Reedsburg station

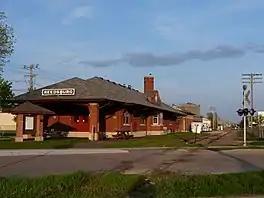
Chicago and North Western Depot

Reedsburg station is a former railway station in Reedsburg, Wisconsin, which has been on the National Register of Historic Places since 1984. Built in 1906, the station served the Chicago and North Western Railway along the Twin Cities 400 line for much of its life. It operated as a passenger station until closing in 1963. Currently, it houses the Reedsburg Chamber of Commerce and the headquarters for the 400 State Trail. The railway line, however, remains in use by Wisconsin and Southern Railroad.